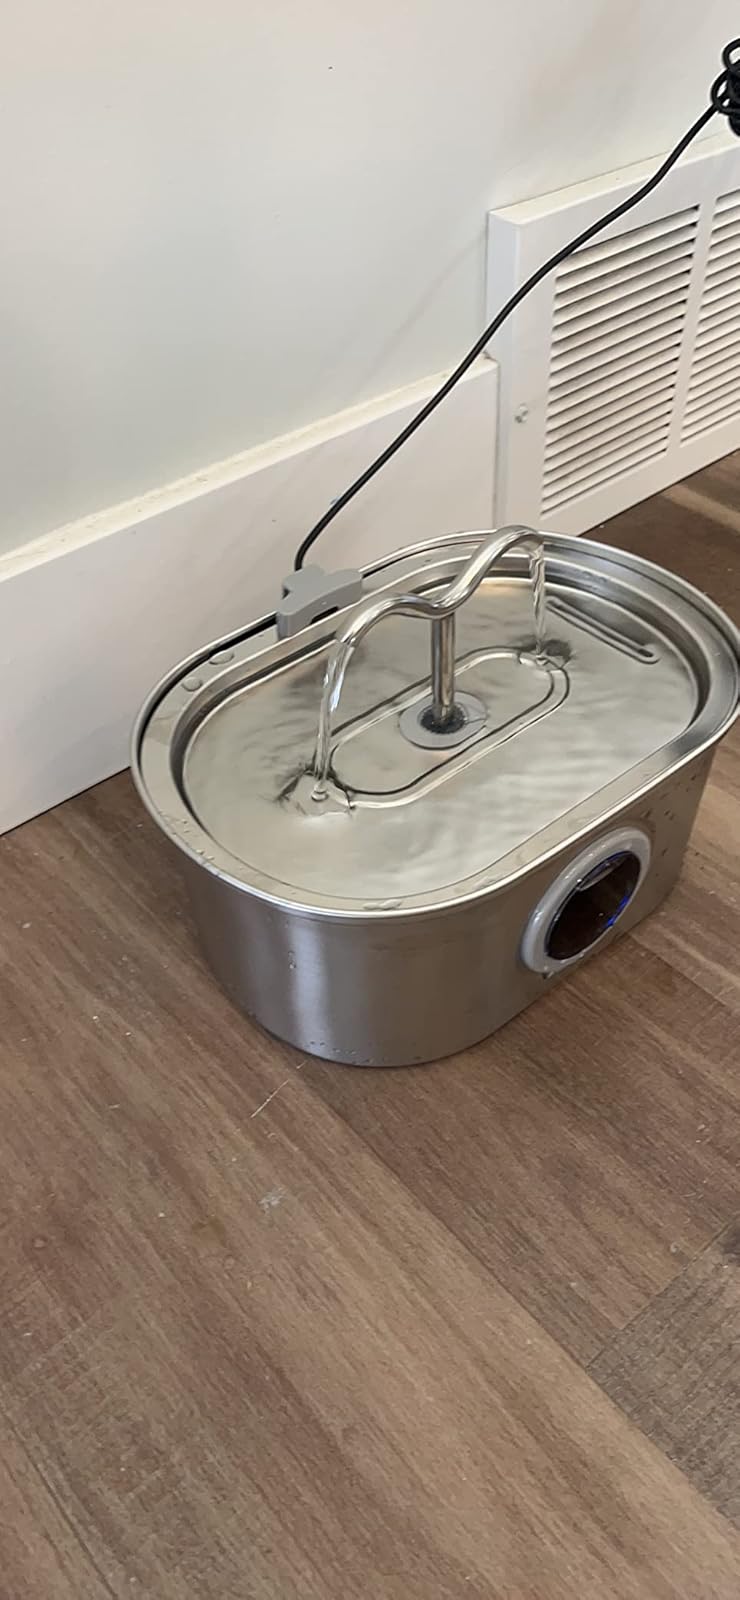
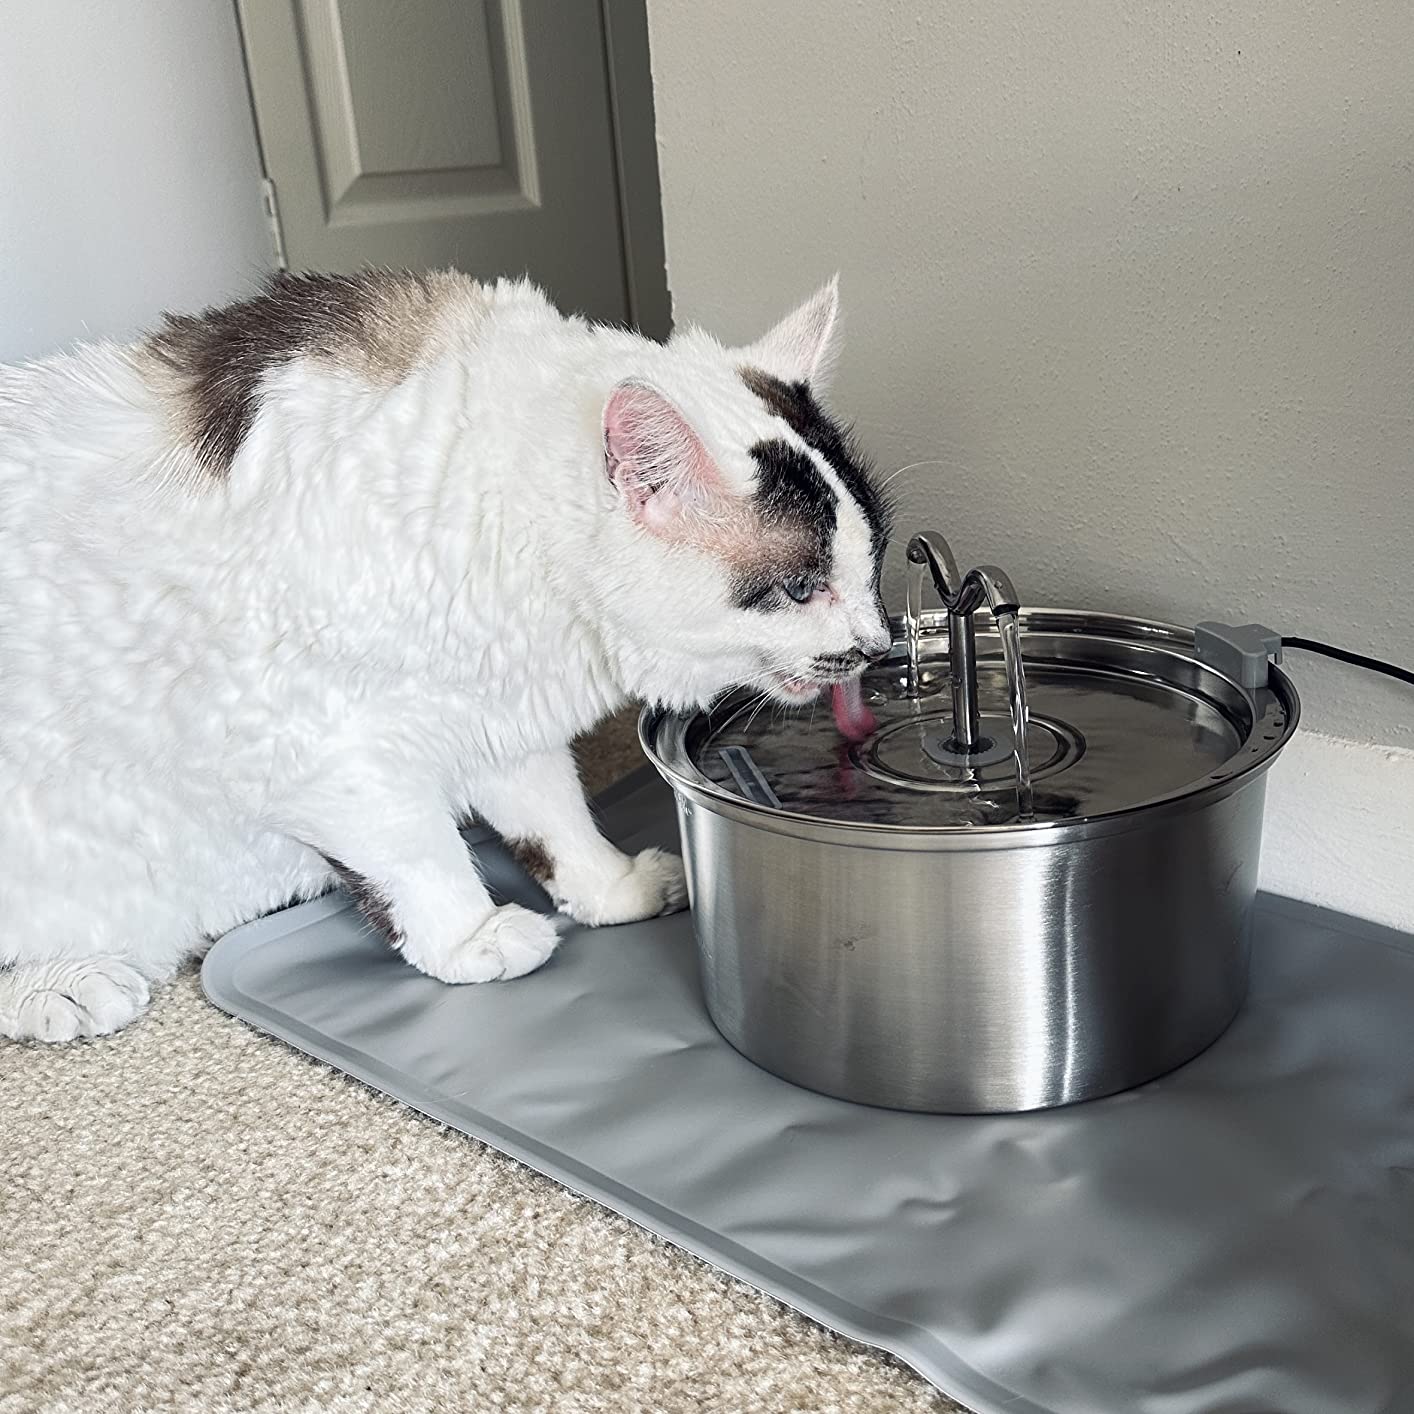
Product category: items_bowl
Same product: no